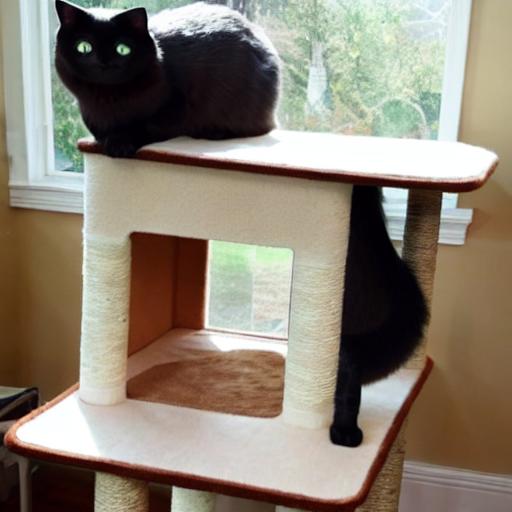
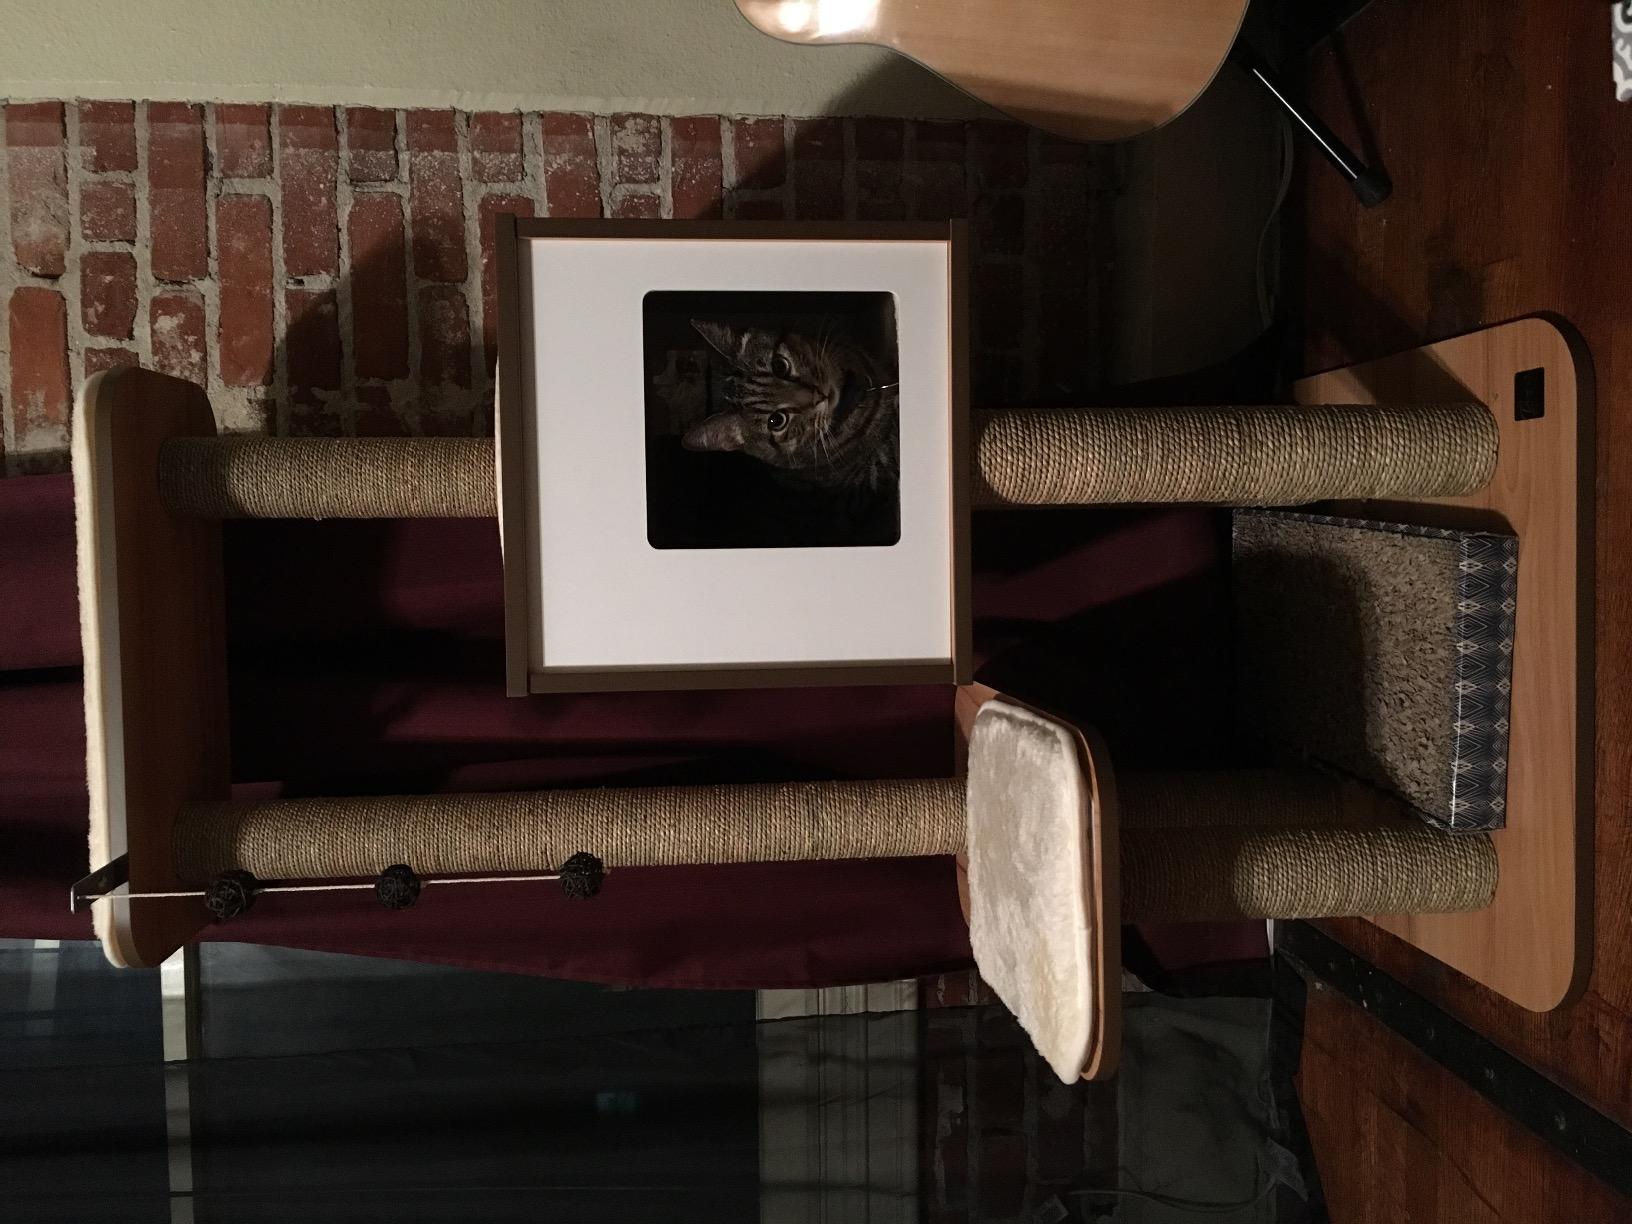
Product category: items_cat tree
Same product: no